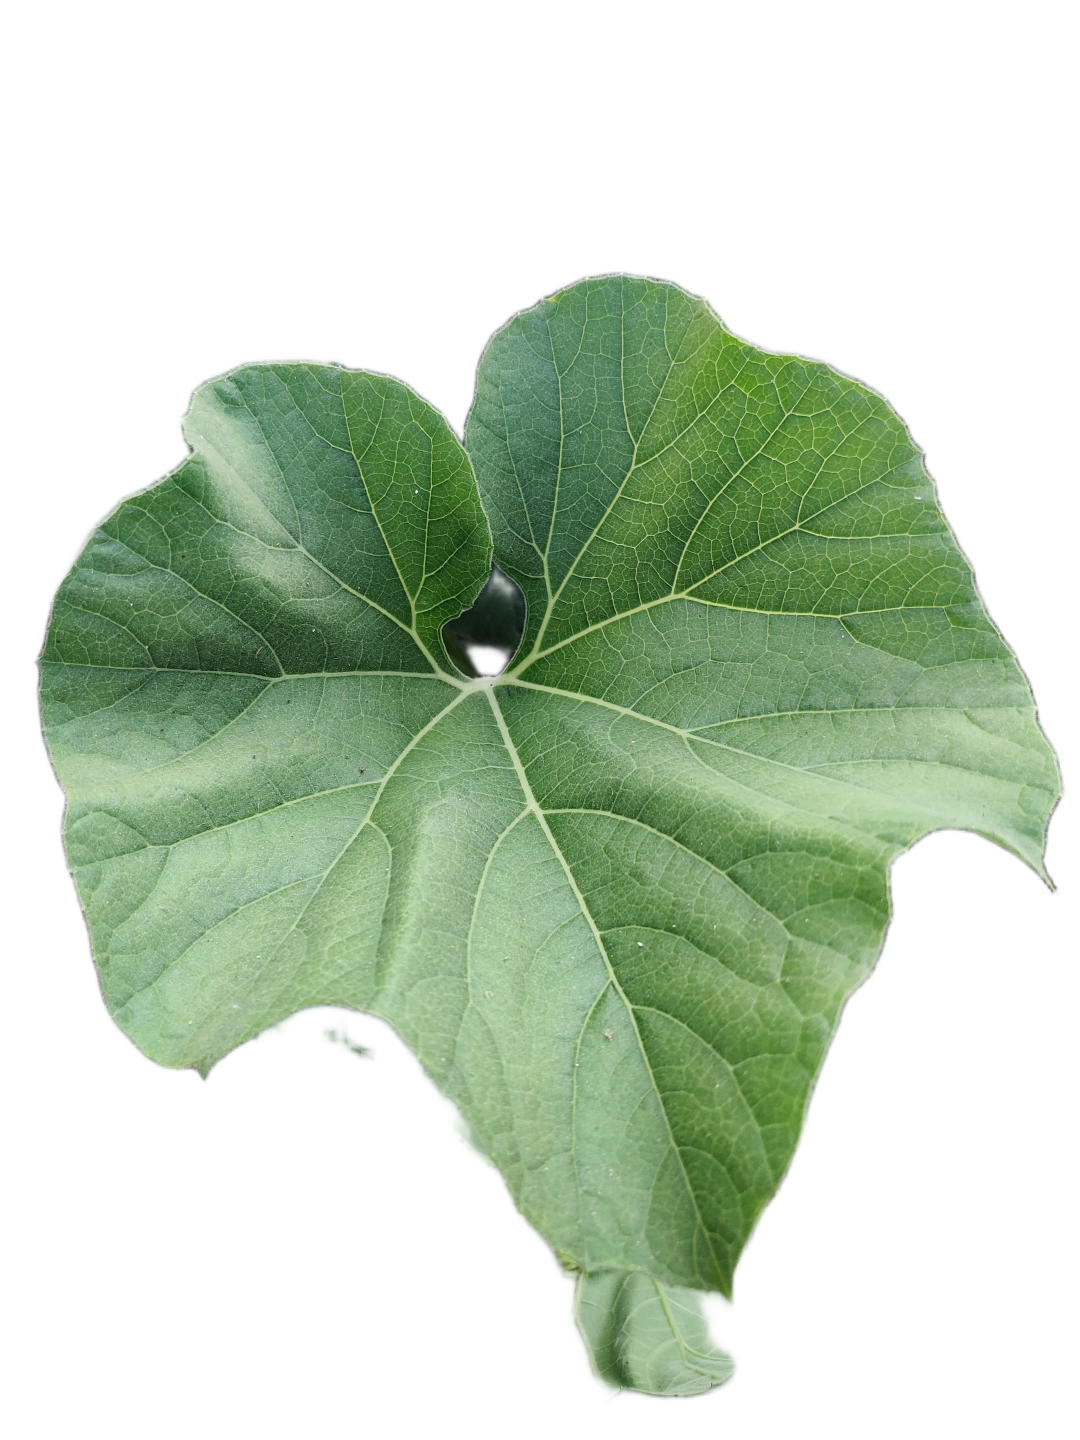
Crop: Bottle Gourd
Label: Healthy